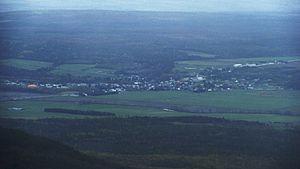
Village de La Patrie, au Québec (Canada). Vue du Mont Mégantic.